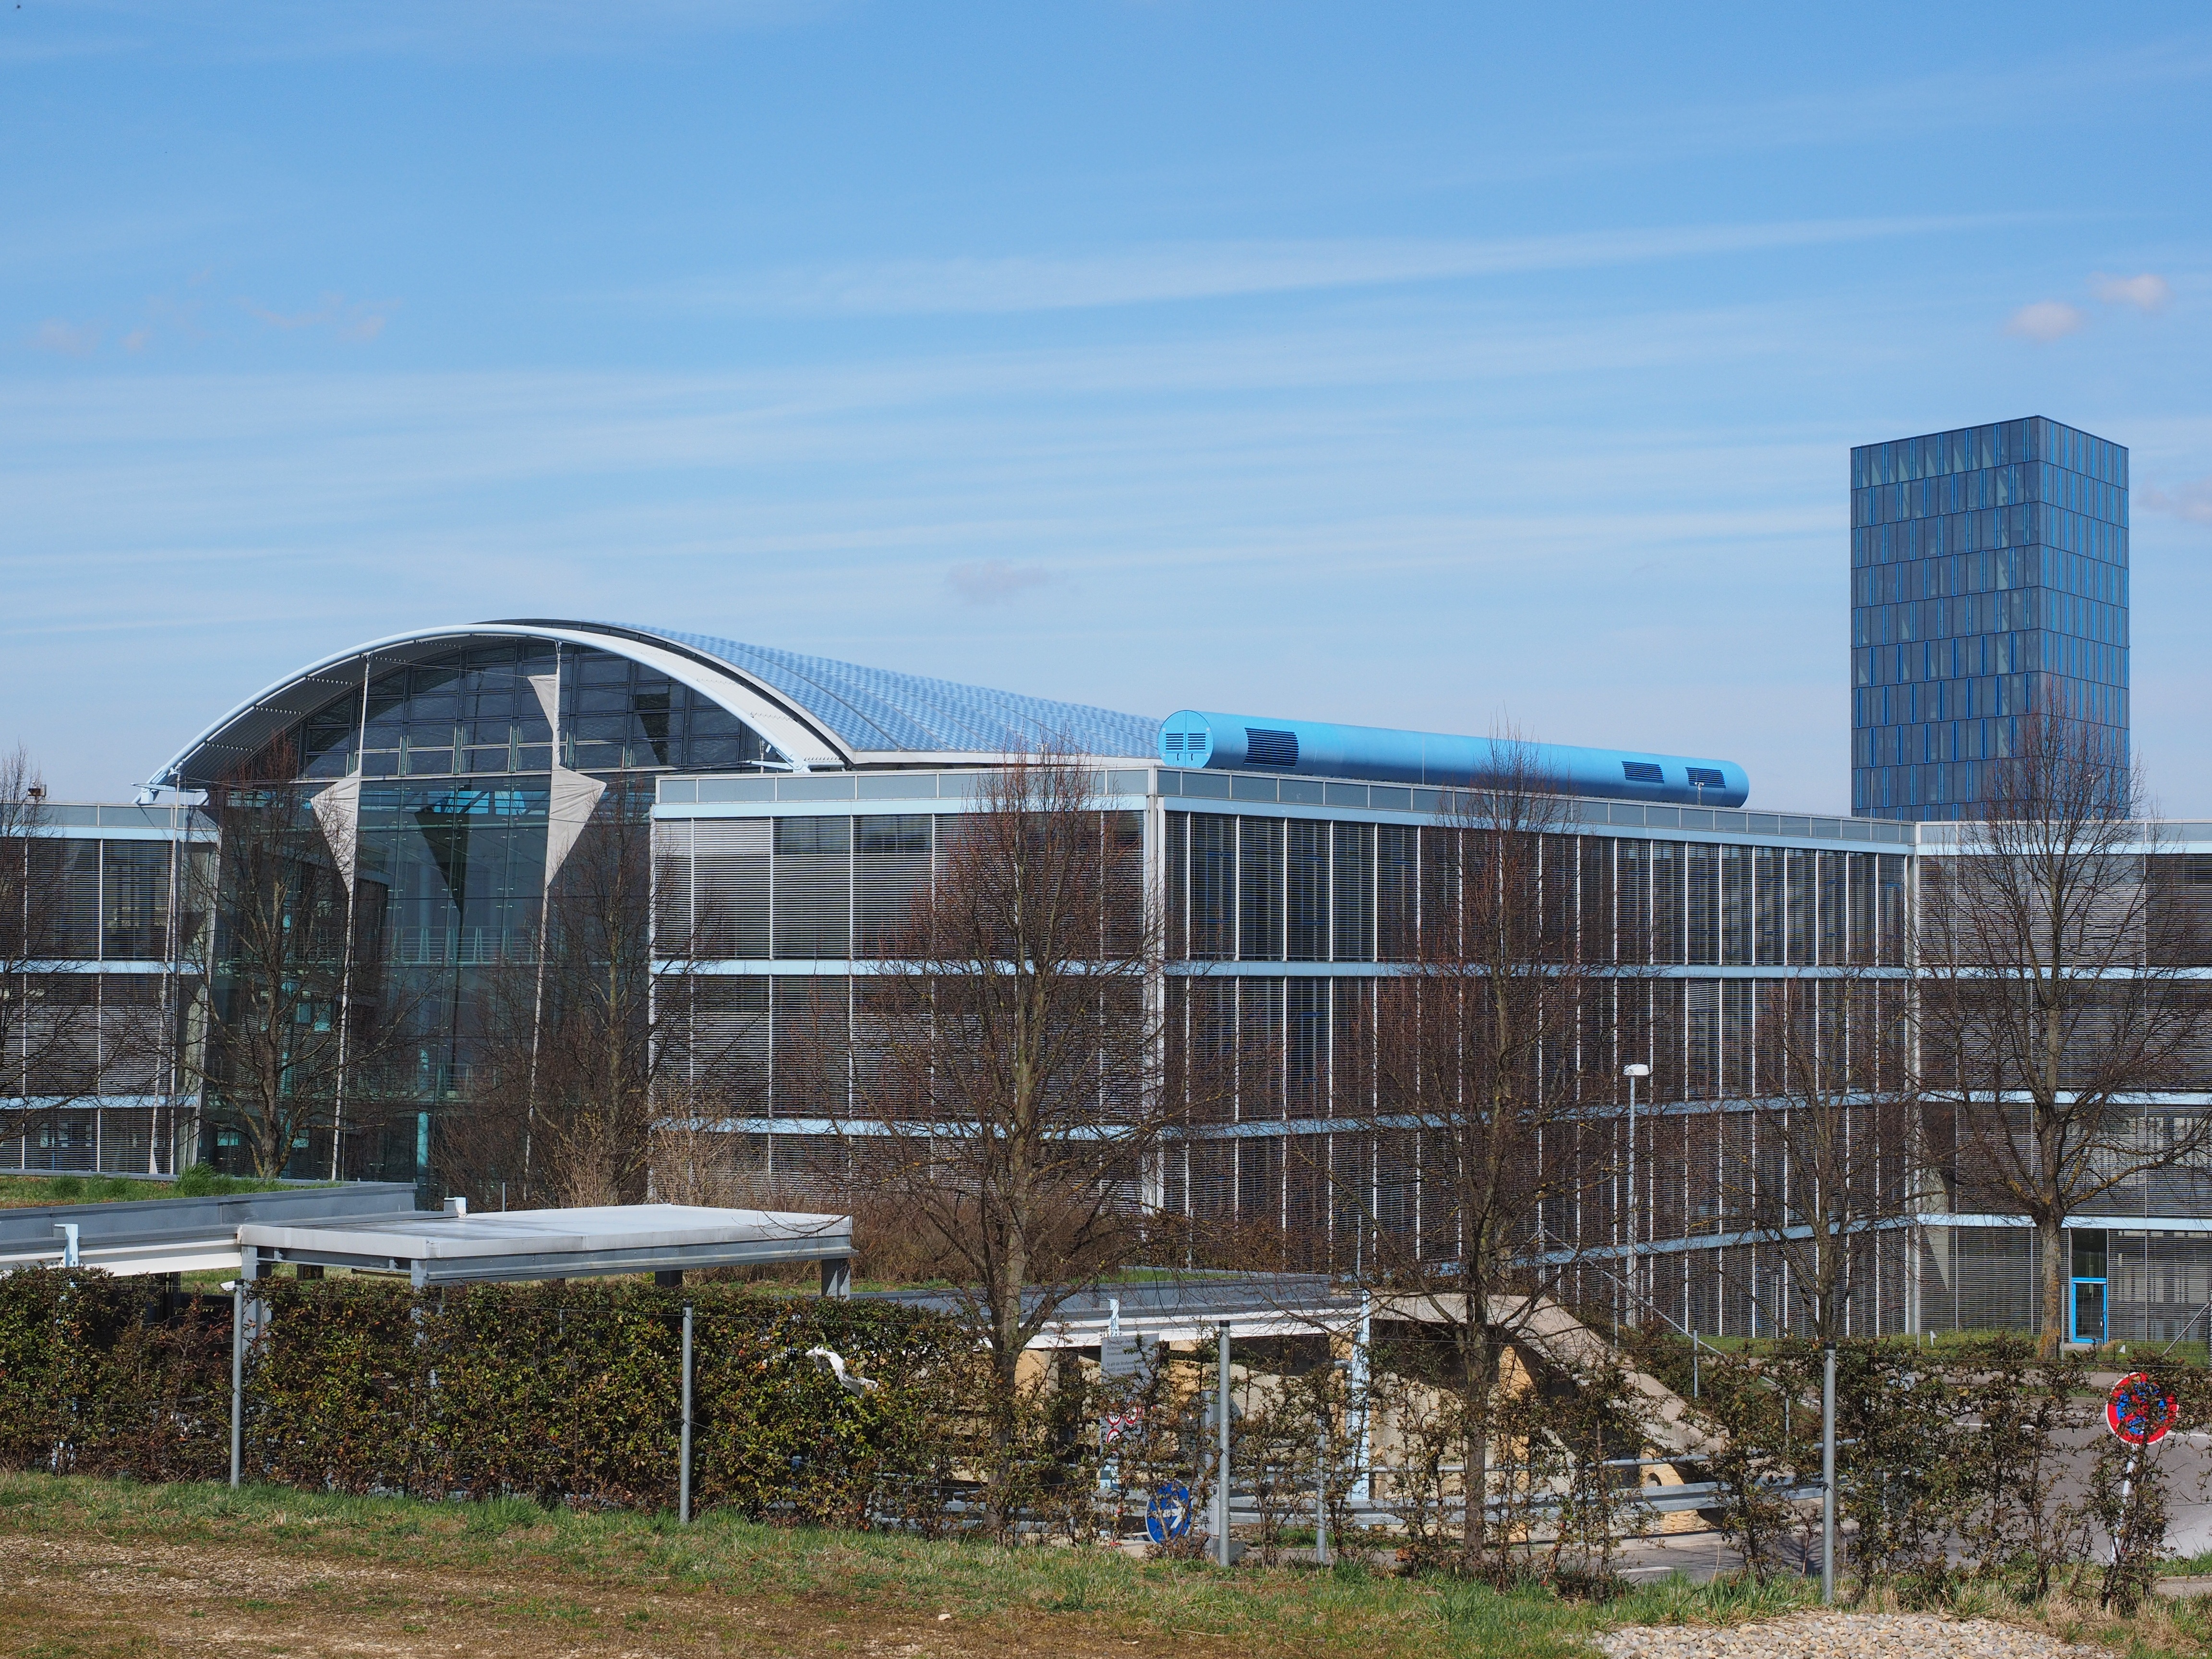
architecture, structure, building, downtown, transport, construction, facade, stadium, arena, central, location, germany, production, headquarters, company, glass facade, esslingen, urban area, sport venue, outdoor structure, festo, company headquarters, head office, esslingen am neckar, production site, automation technology, company premises, festo company